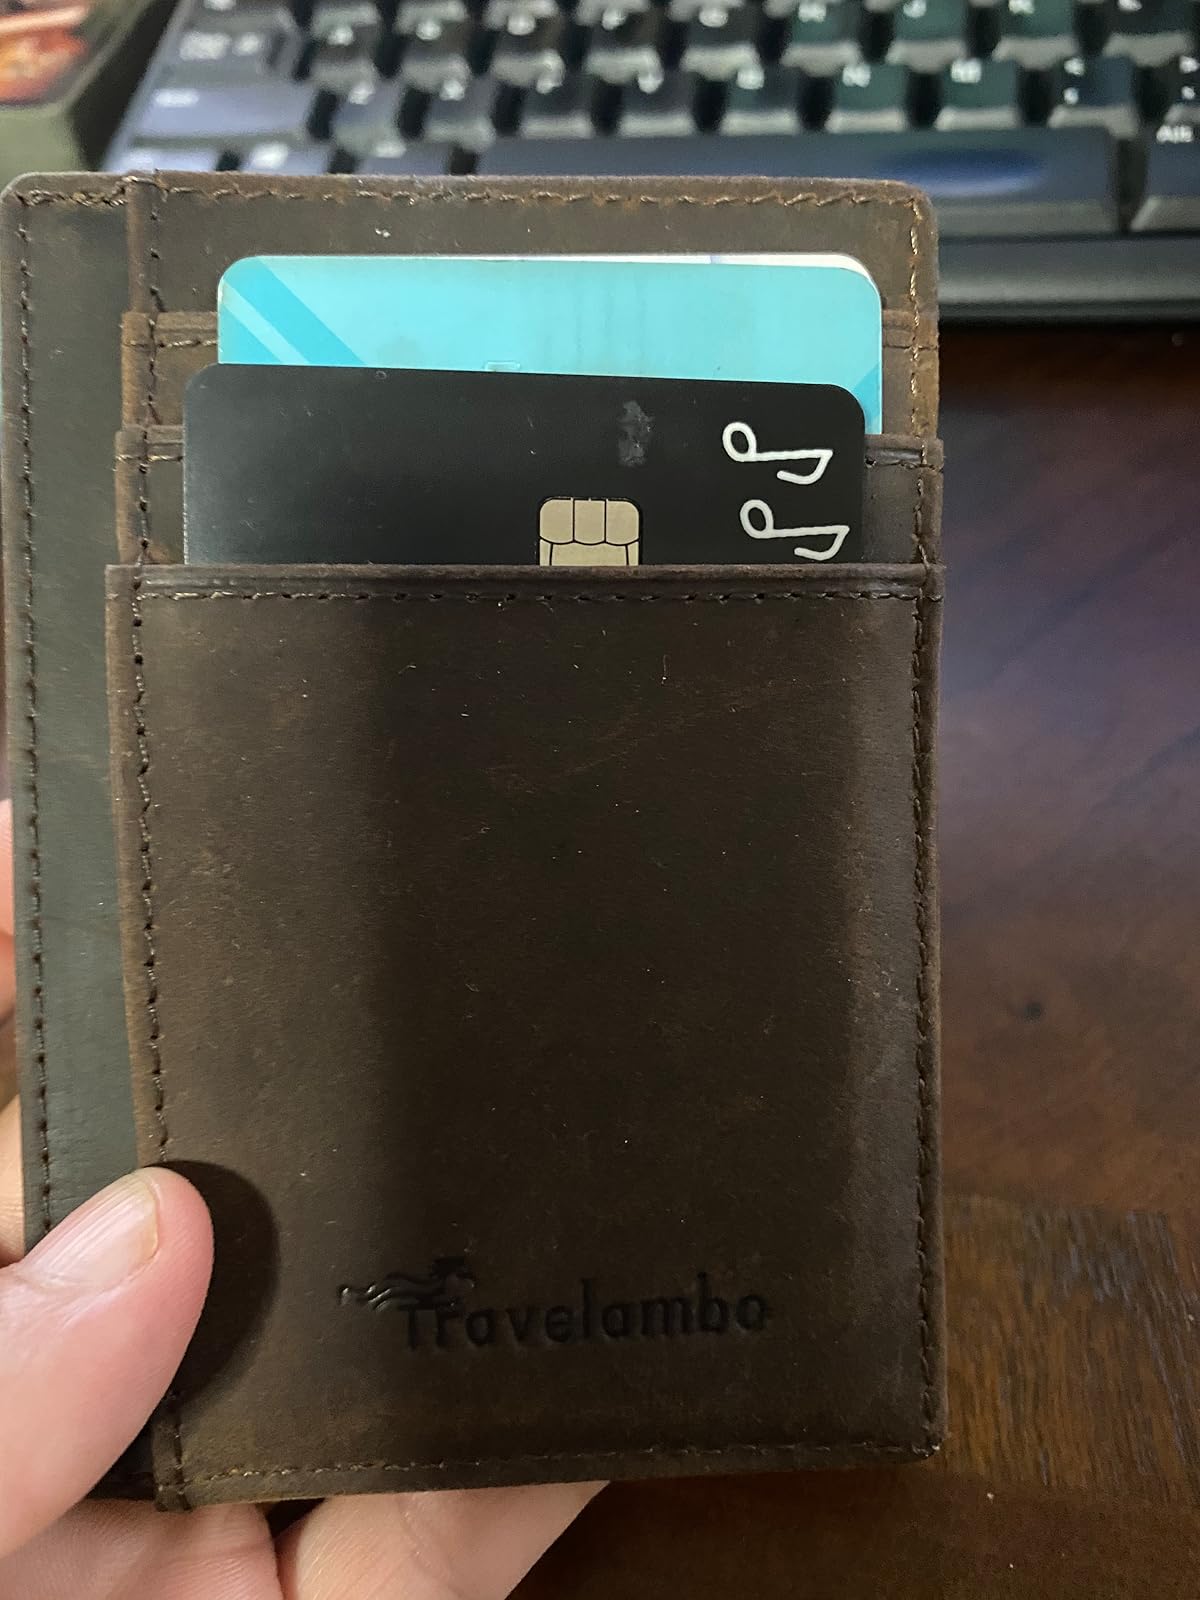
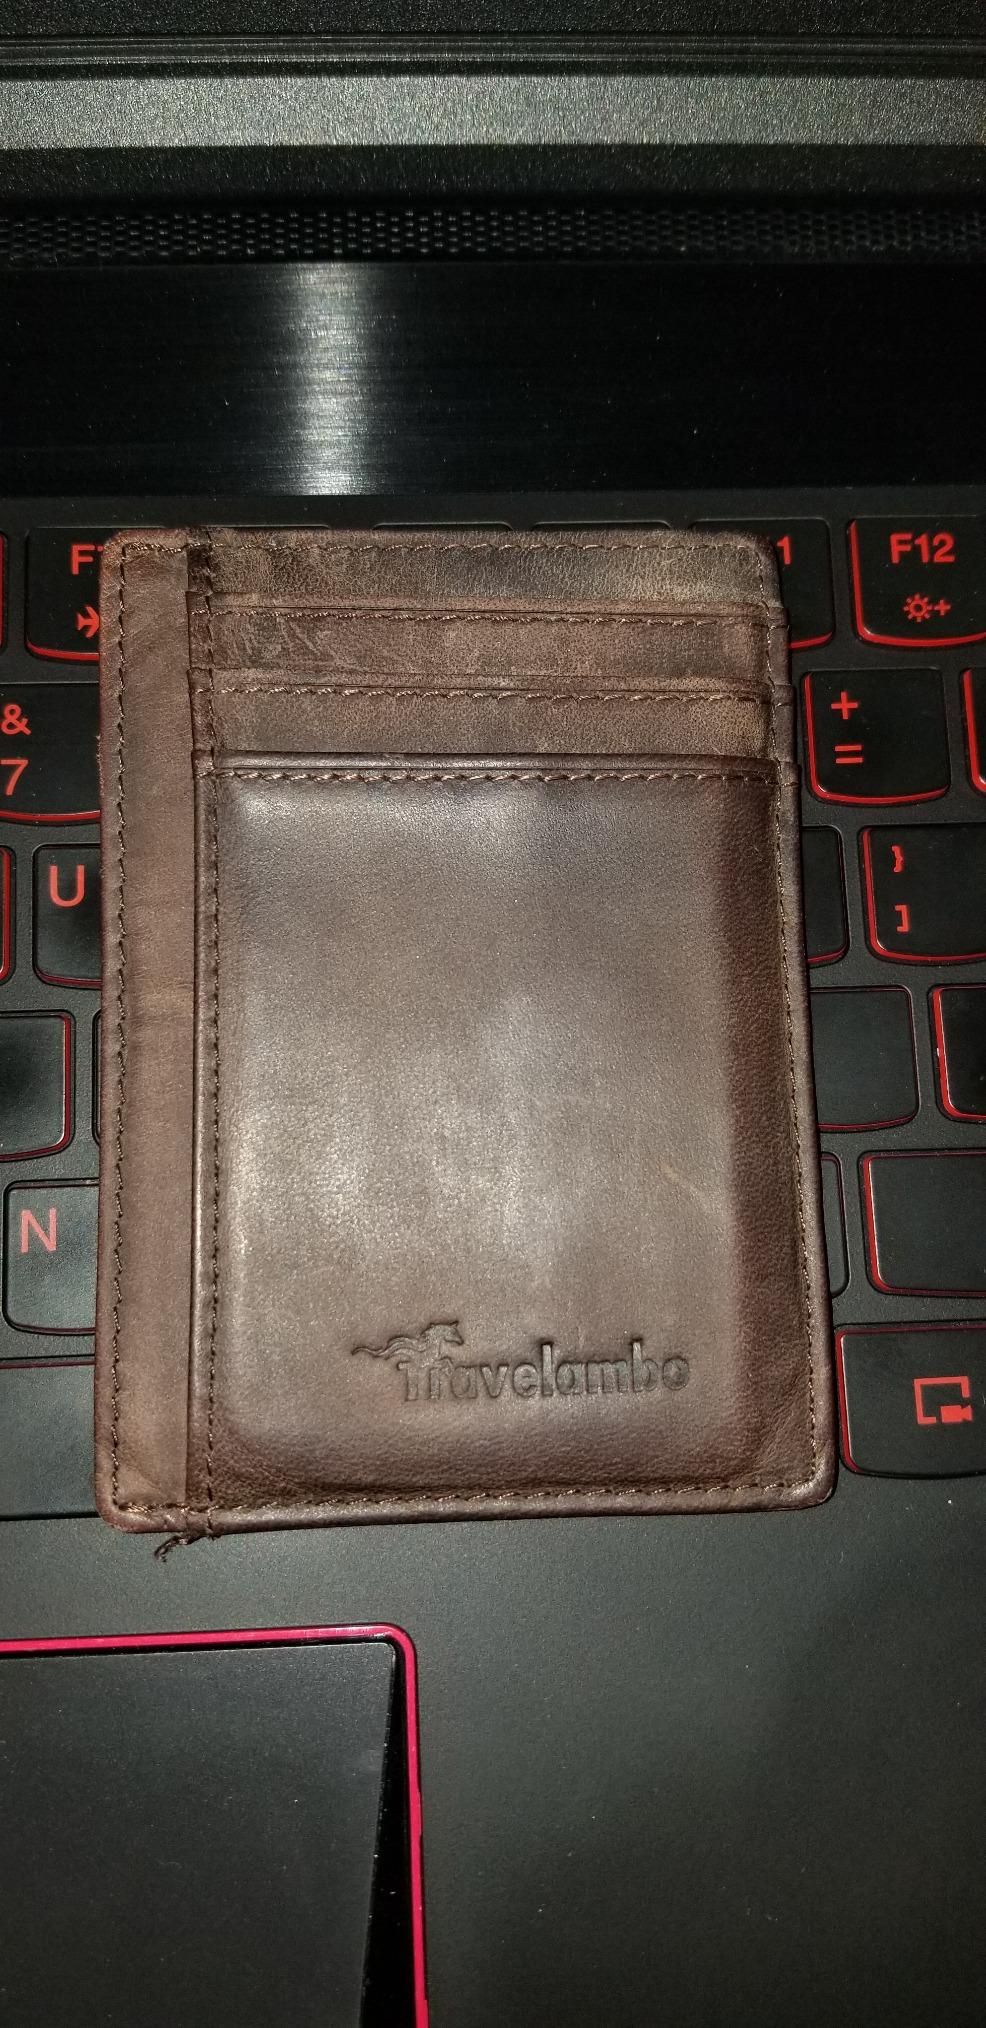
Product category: accessories_wallet
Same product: yes